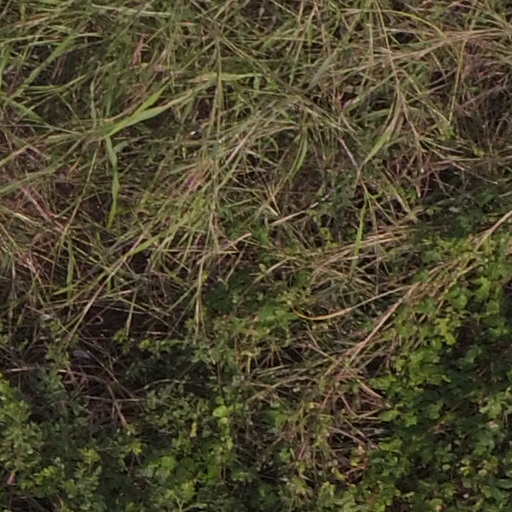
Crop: maize; corn